Beer in Hungary

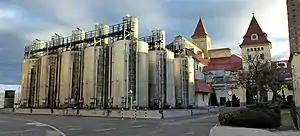
Dreher Brewery

Beer in Hungary has been brewed for well over a thousand years and the country has a significant history of commercial beer production.